Suzanne Belperron

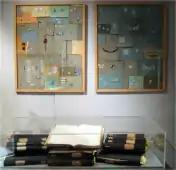

In 2007 the residuary legatee of Belperron died. By line of succession, the new residuary legatee became the owner of the estate, including her archives.